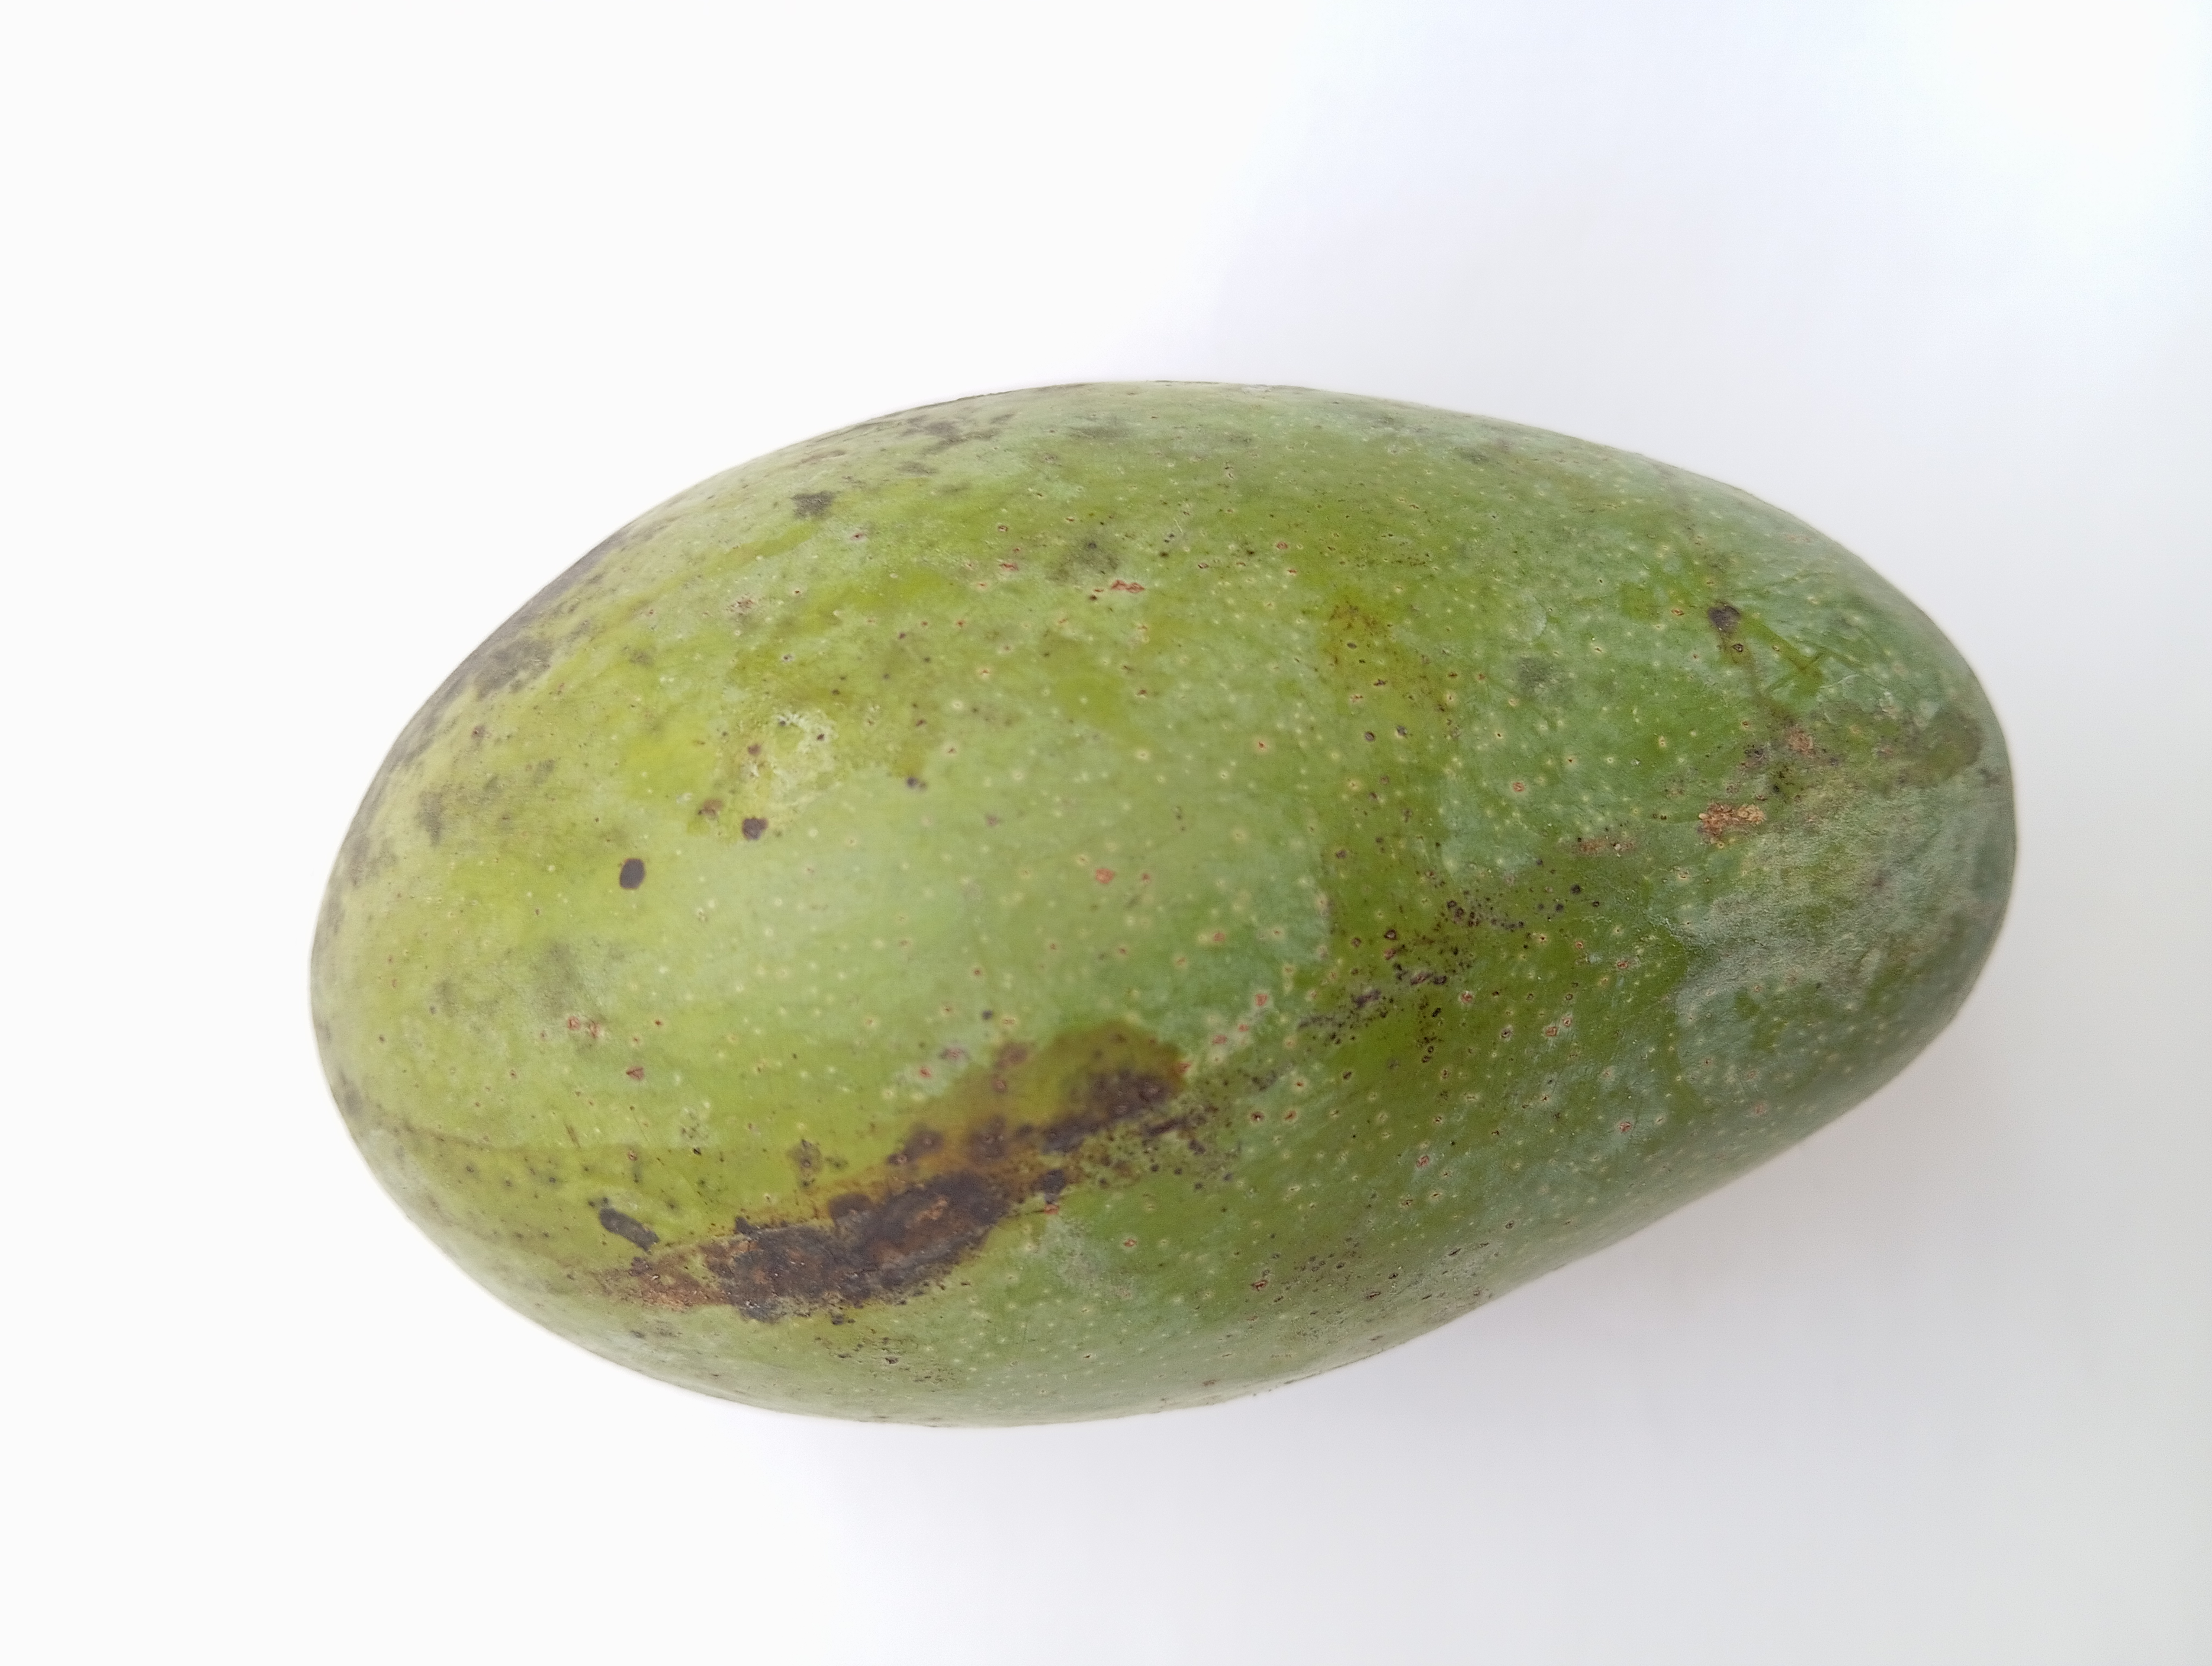
Mango variety: Amrapali